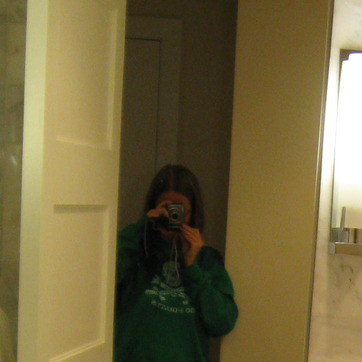
Material: hair